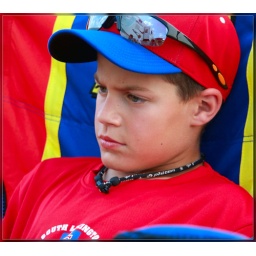
Joseph, my grandson was sitting in a chair playing some sort of electronic game........so serious.